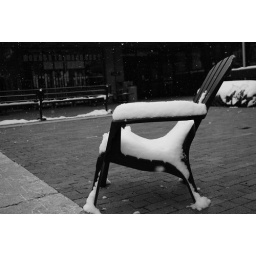
Evidence from the first snow is sitting in the chair on the deck at Snowbird.